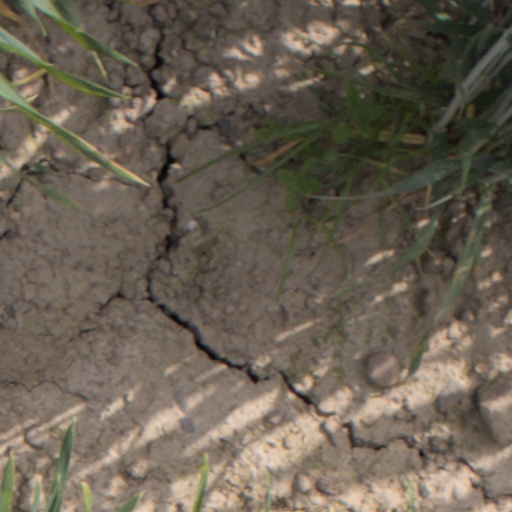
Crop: wheat